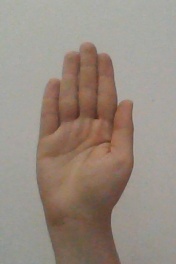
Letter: seen